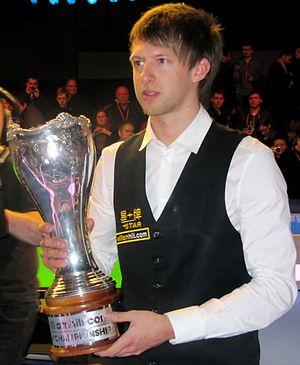
Judd Trump est un joueur de snooker anglais né le 20 août 1989 à Bristol. Dans sa carrière, il a remporté 17 tournois classés et dix autres tournois. Parmi ces dix autres victoires, quatre sont des victoires sur des tournois classés mineurs.